Kamalapur railway station

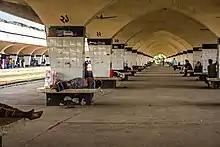
Homeless people at the station

According to the statistics of 2014, the number of homeless people in Dhaka is at least 7 thousand. Many of them live in Kamalapur railway station because of lack of means. Today it is one of the refuges of the destitute population in the city. This unguarded railway station building is the target of criminal activities of vagrants. According to the information of the detective branch, various criminals are waiting to commit misdeeds at this railway terminal and hence the station is dangerous for passengers. According to Railway Police data, 86 criminals were arrested from the terminal in 2021. This is also a safe place for drug dealers. In 2022, Newsbangla24.com reported that there is a lack of security at the terminal and a lack of police personnel can be seen after the evening. The reporter saw some people taking drugs in public and interviewed a porter who was there revealed that the policemen are removed after 12:00 am. On the other hand, the railway police authority blamed the lack of manpower for this insecurity in the station.